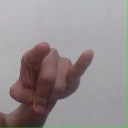
अक्षर: च